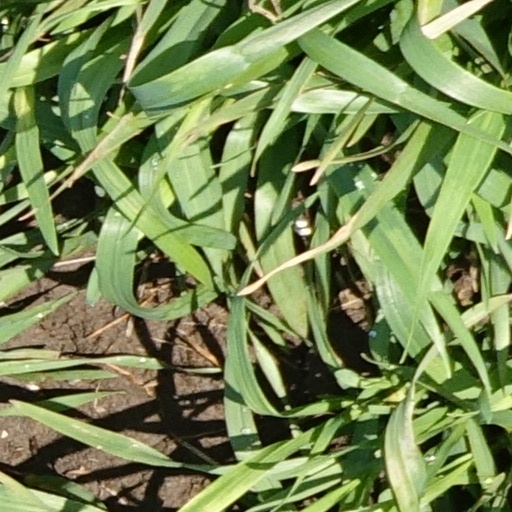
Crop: wheat